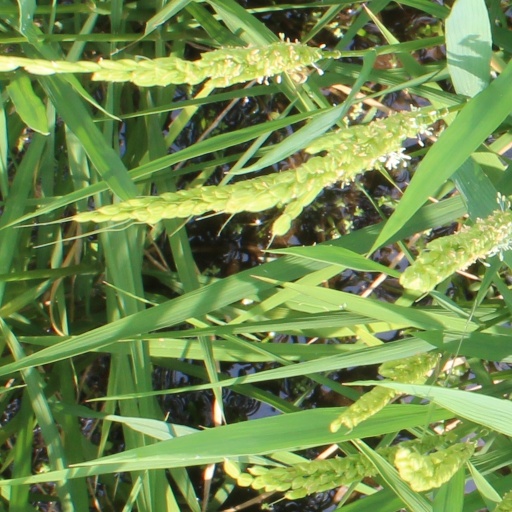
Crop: rice